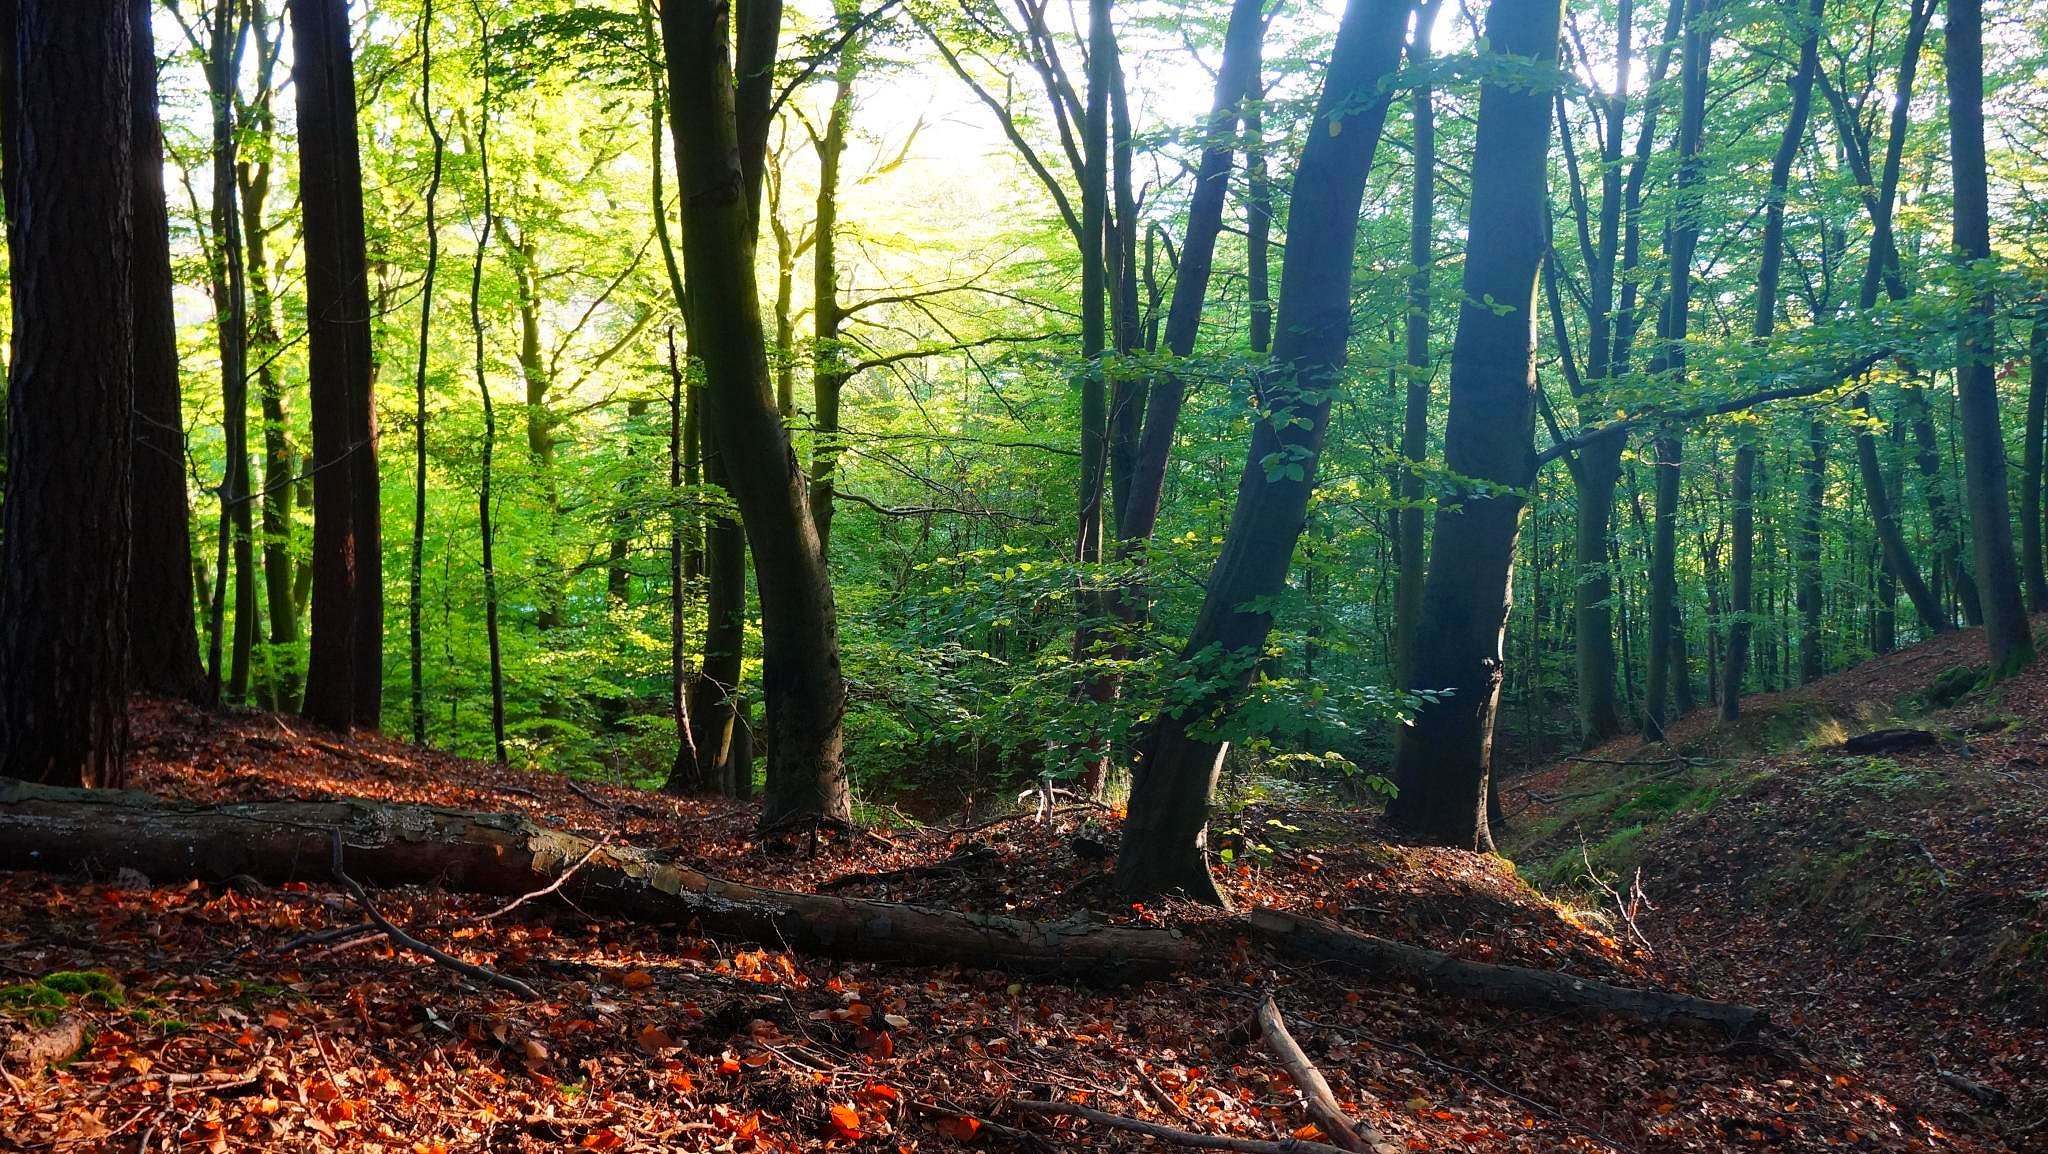
forest, tree, green, park, plant, People in nature, natural landscape, wood, terrestrial plant, biome, trunk, grass, landscape, twig, Tints and shades, deciduous, woodland, temperate broadleaf and mixed forest, spruce fir forest, path, grove, soil, old growth forest, jungle, Northern hardwood forest, trail, riparian forest, tropical and subtropical coniferous forests, plant stem, temperate coniferous forest, valdivian temperate rain forest, rainforest, vascular plant, shade, autumn, shadow, art